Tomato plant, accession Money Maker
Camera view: vertical (180 deg); turntable rotation: 210 degrees
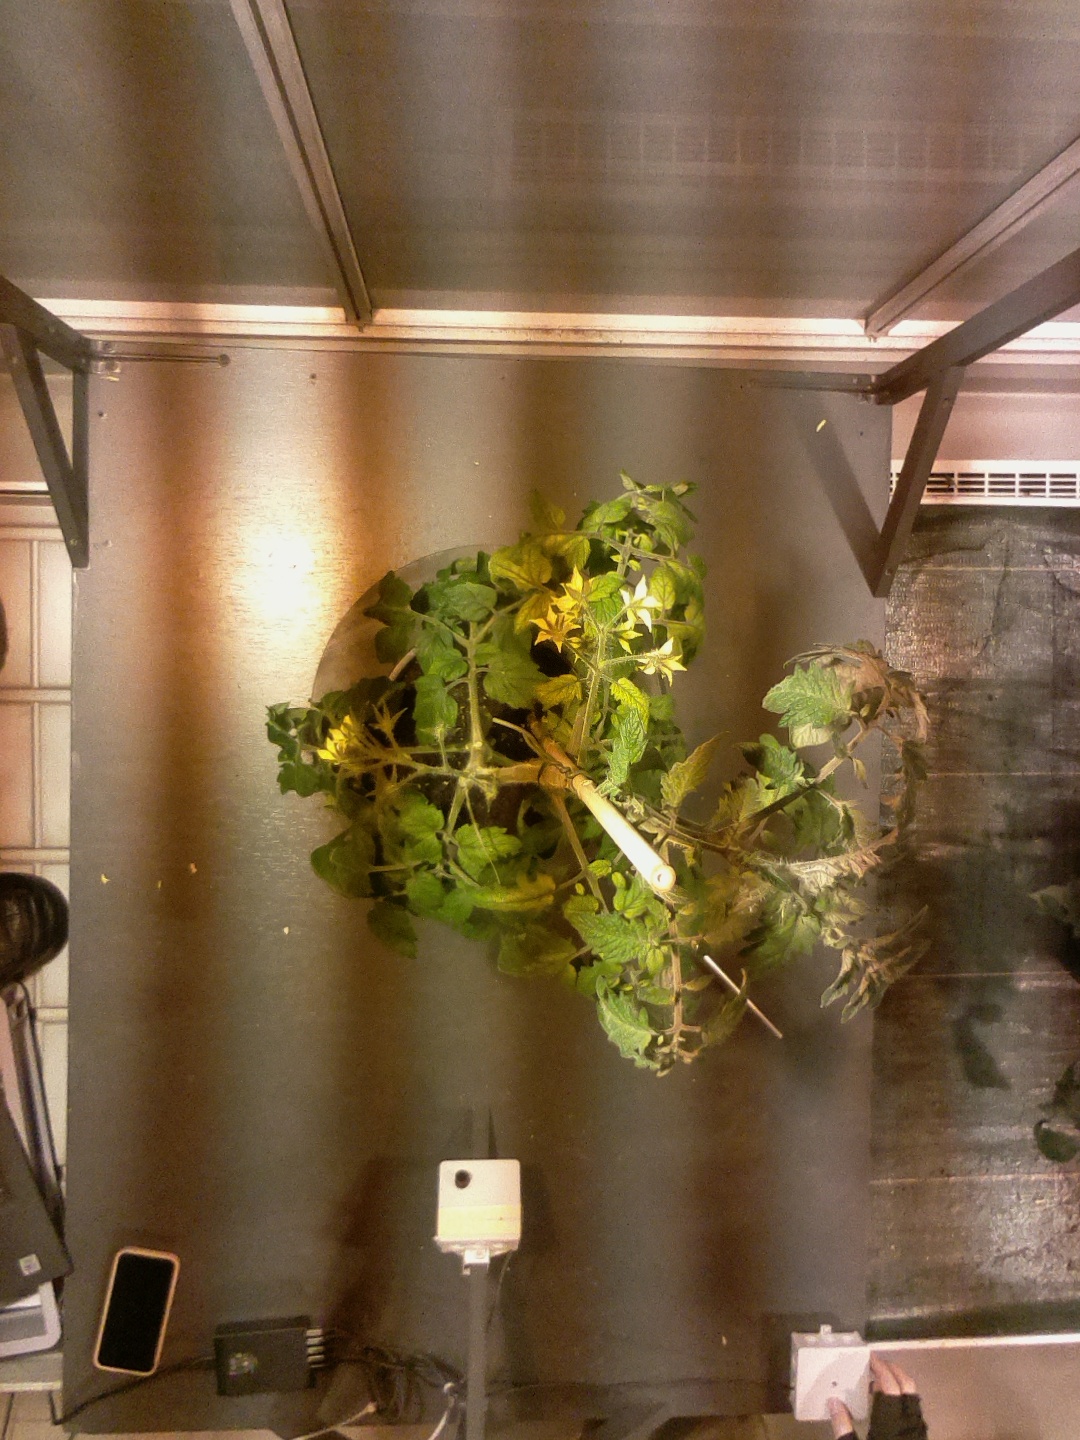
BBCH growth stage 69: End of flowering, 90%-100% of flowers open, more petals falling